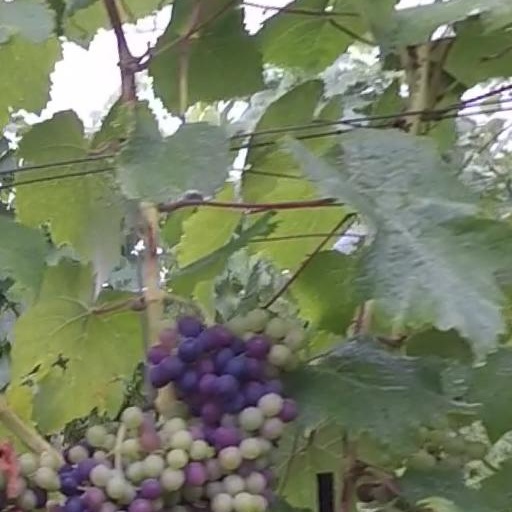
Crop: grape